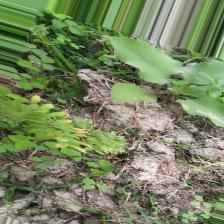
Label: Normal